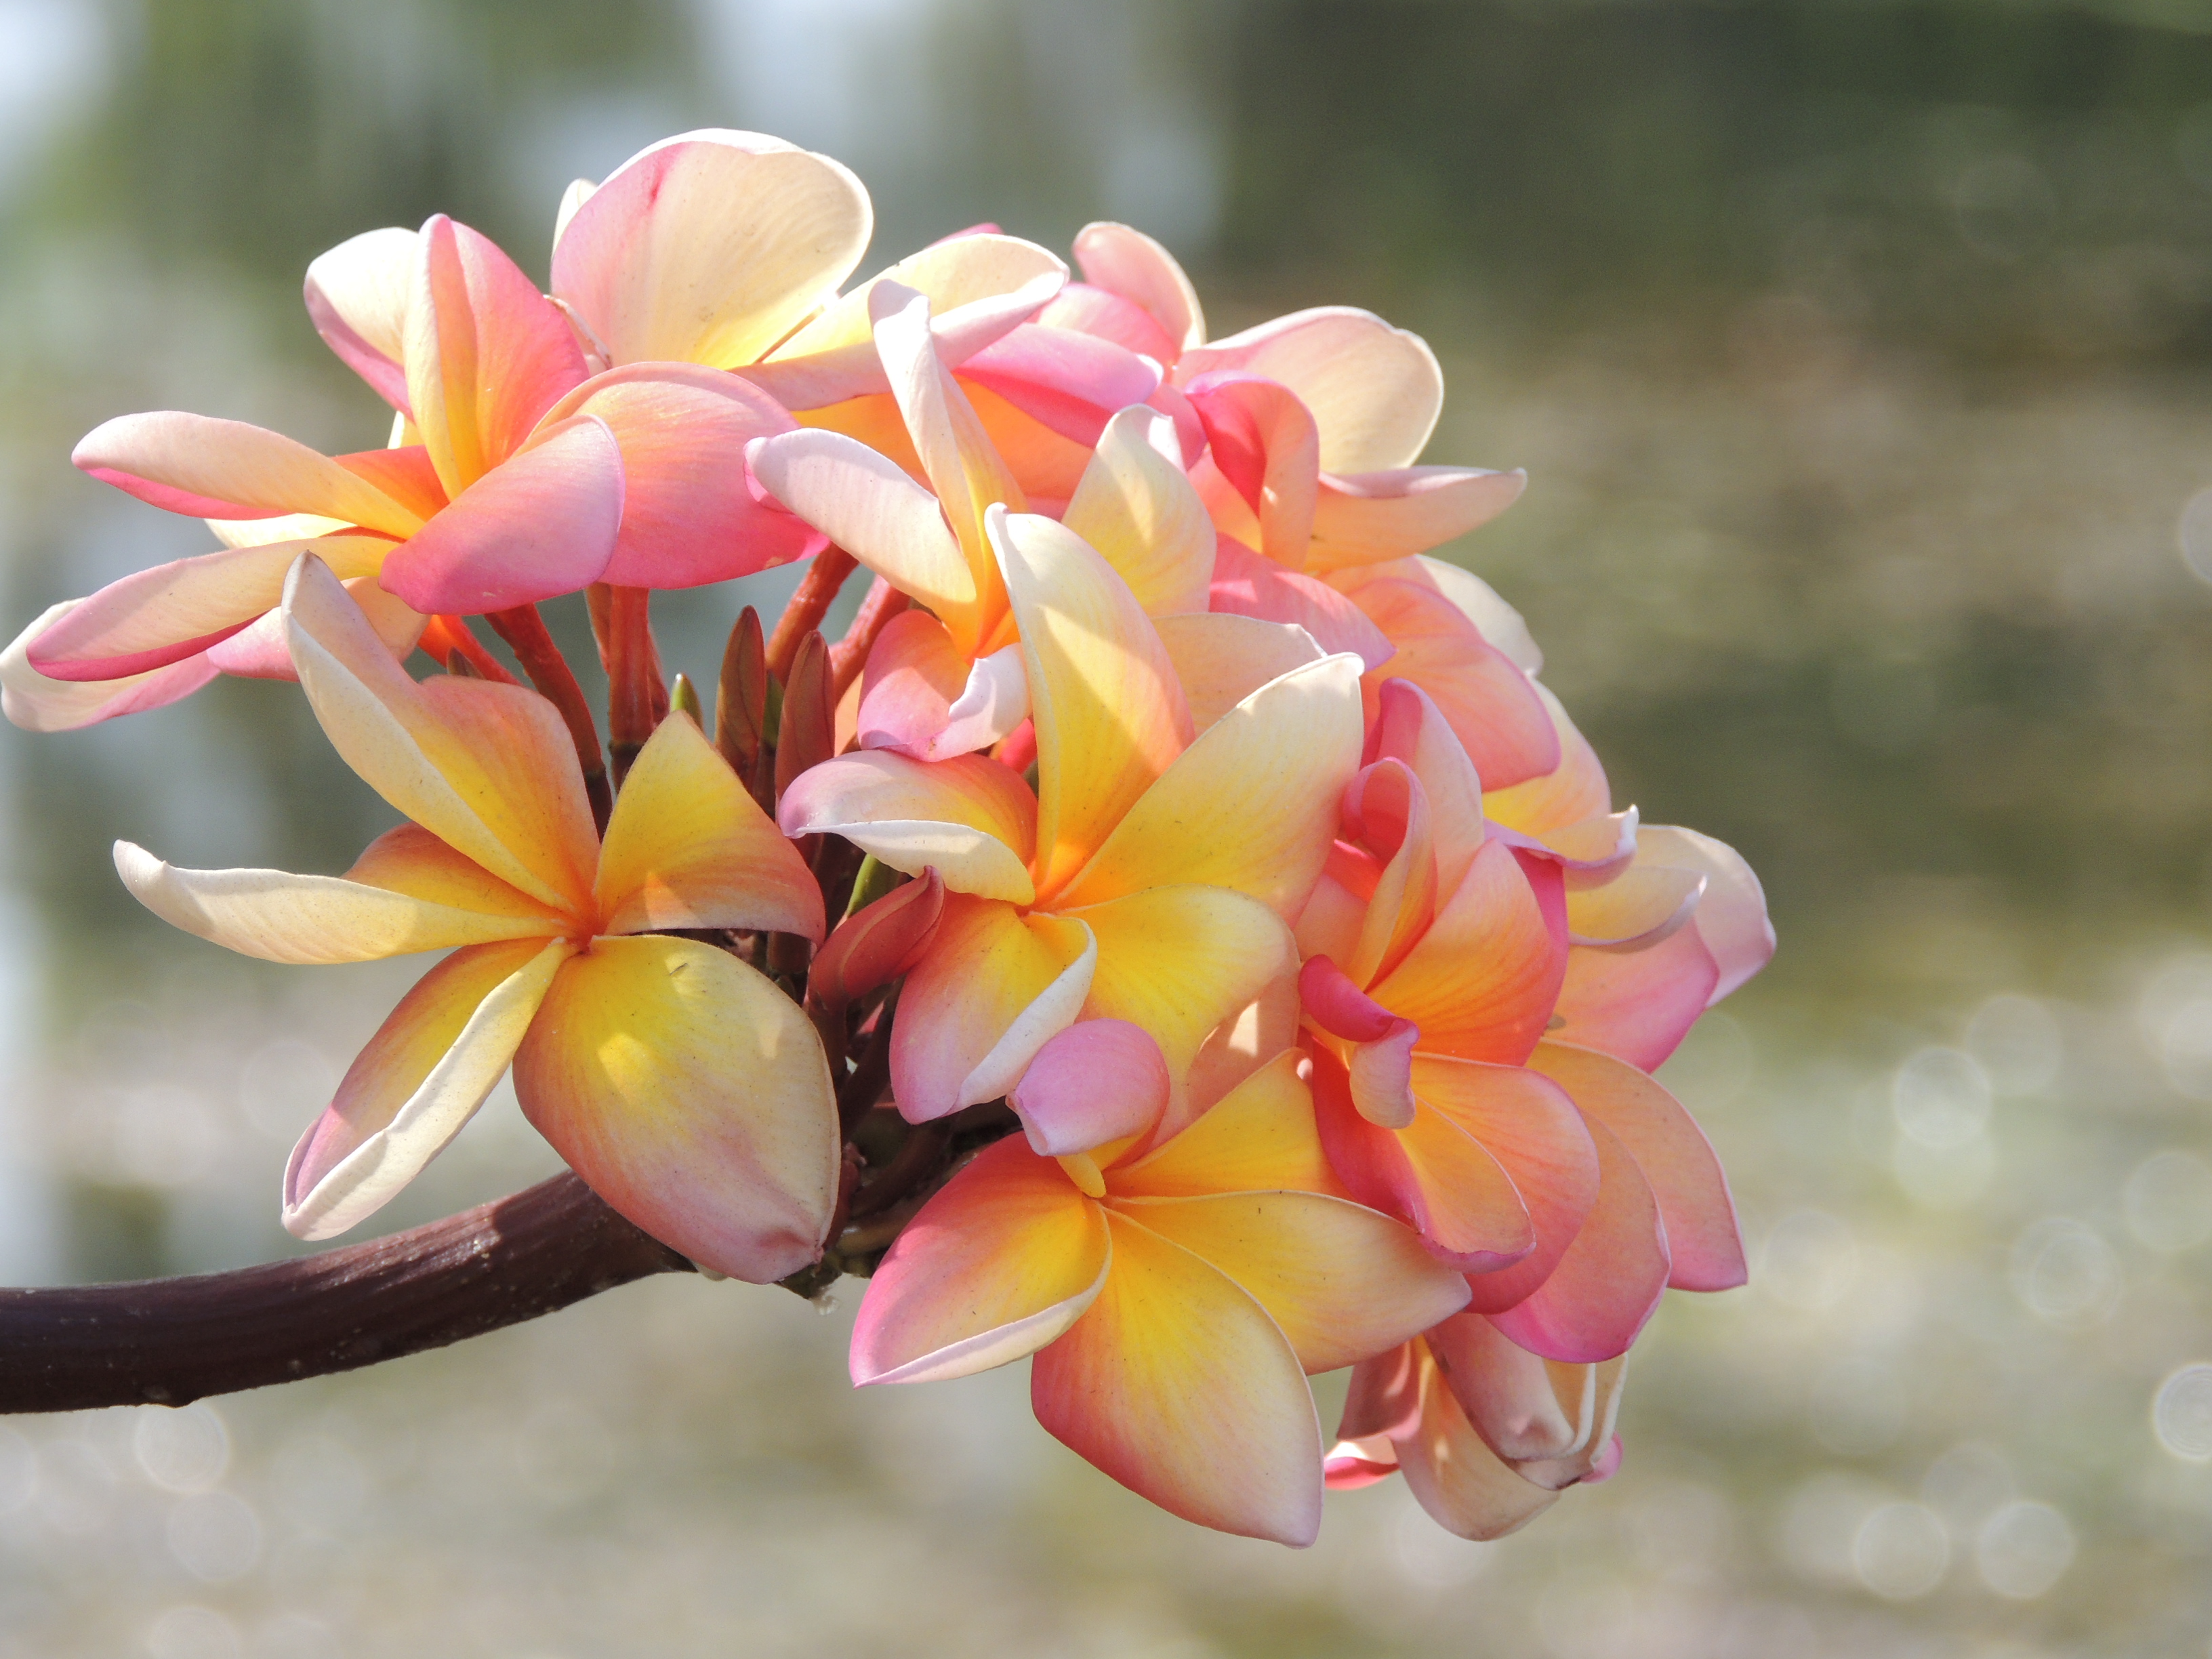
flowers, flower, frangipani, petal, pink, plant, botany, flowering plant, plant stem, wildflower, peach